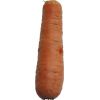
Label: carrot